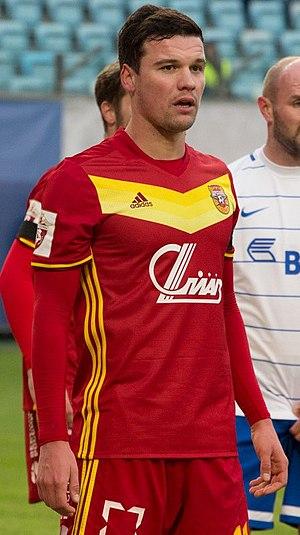
Sergueï Anatoliévitch Tkatchiov est un footballeur russe né le 19 mai 1989 à Bogoutchar. Il évolue au poste de milieu de terrain à l'Arsenal Toula.